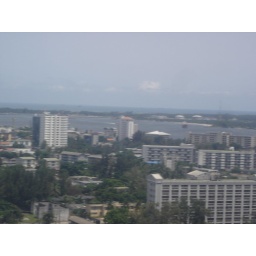
Victoria Island with ARG (the pink topped tower in the center)